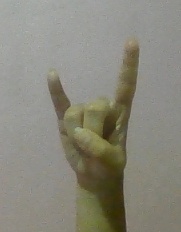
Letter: la